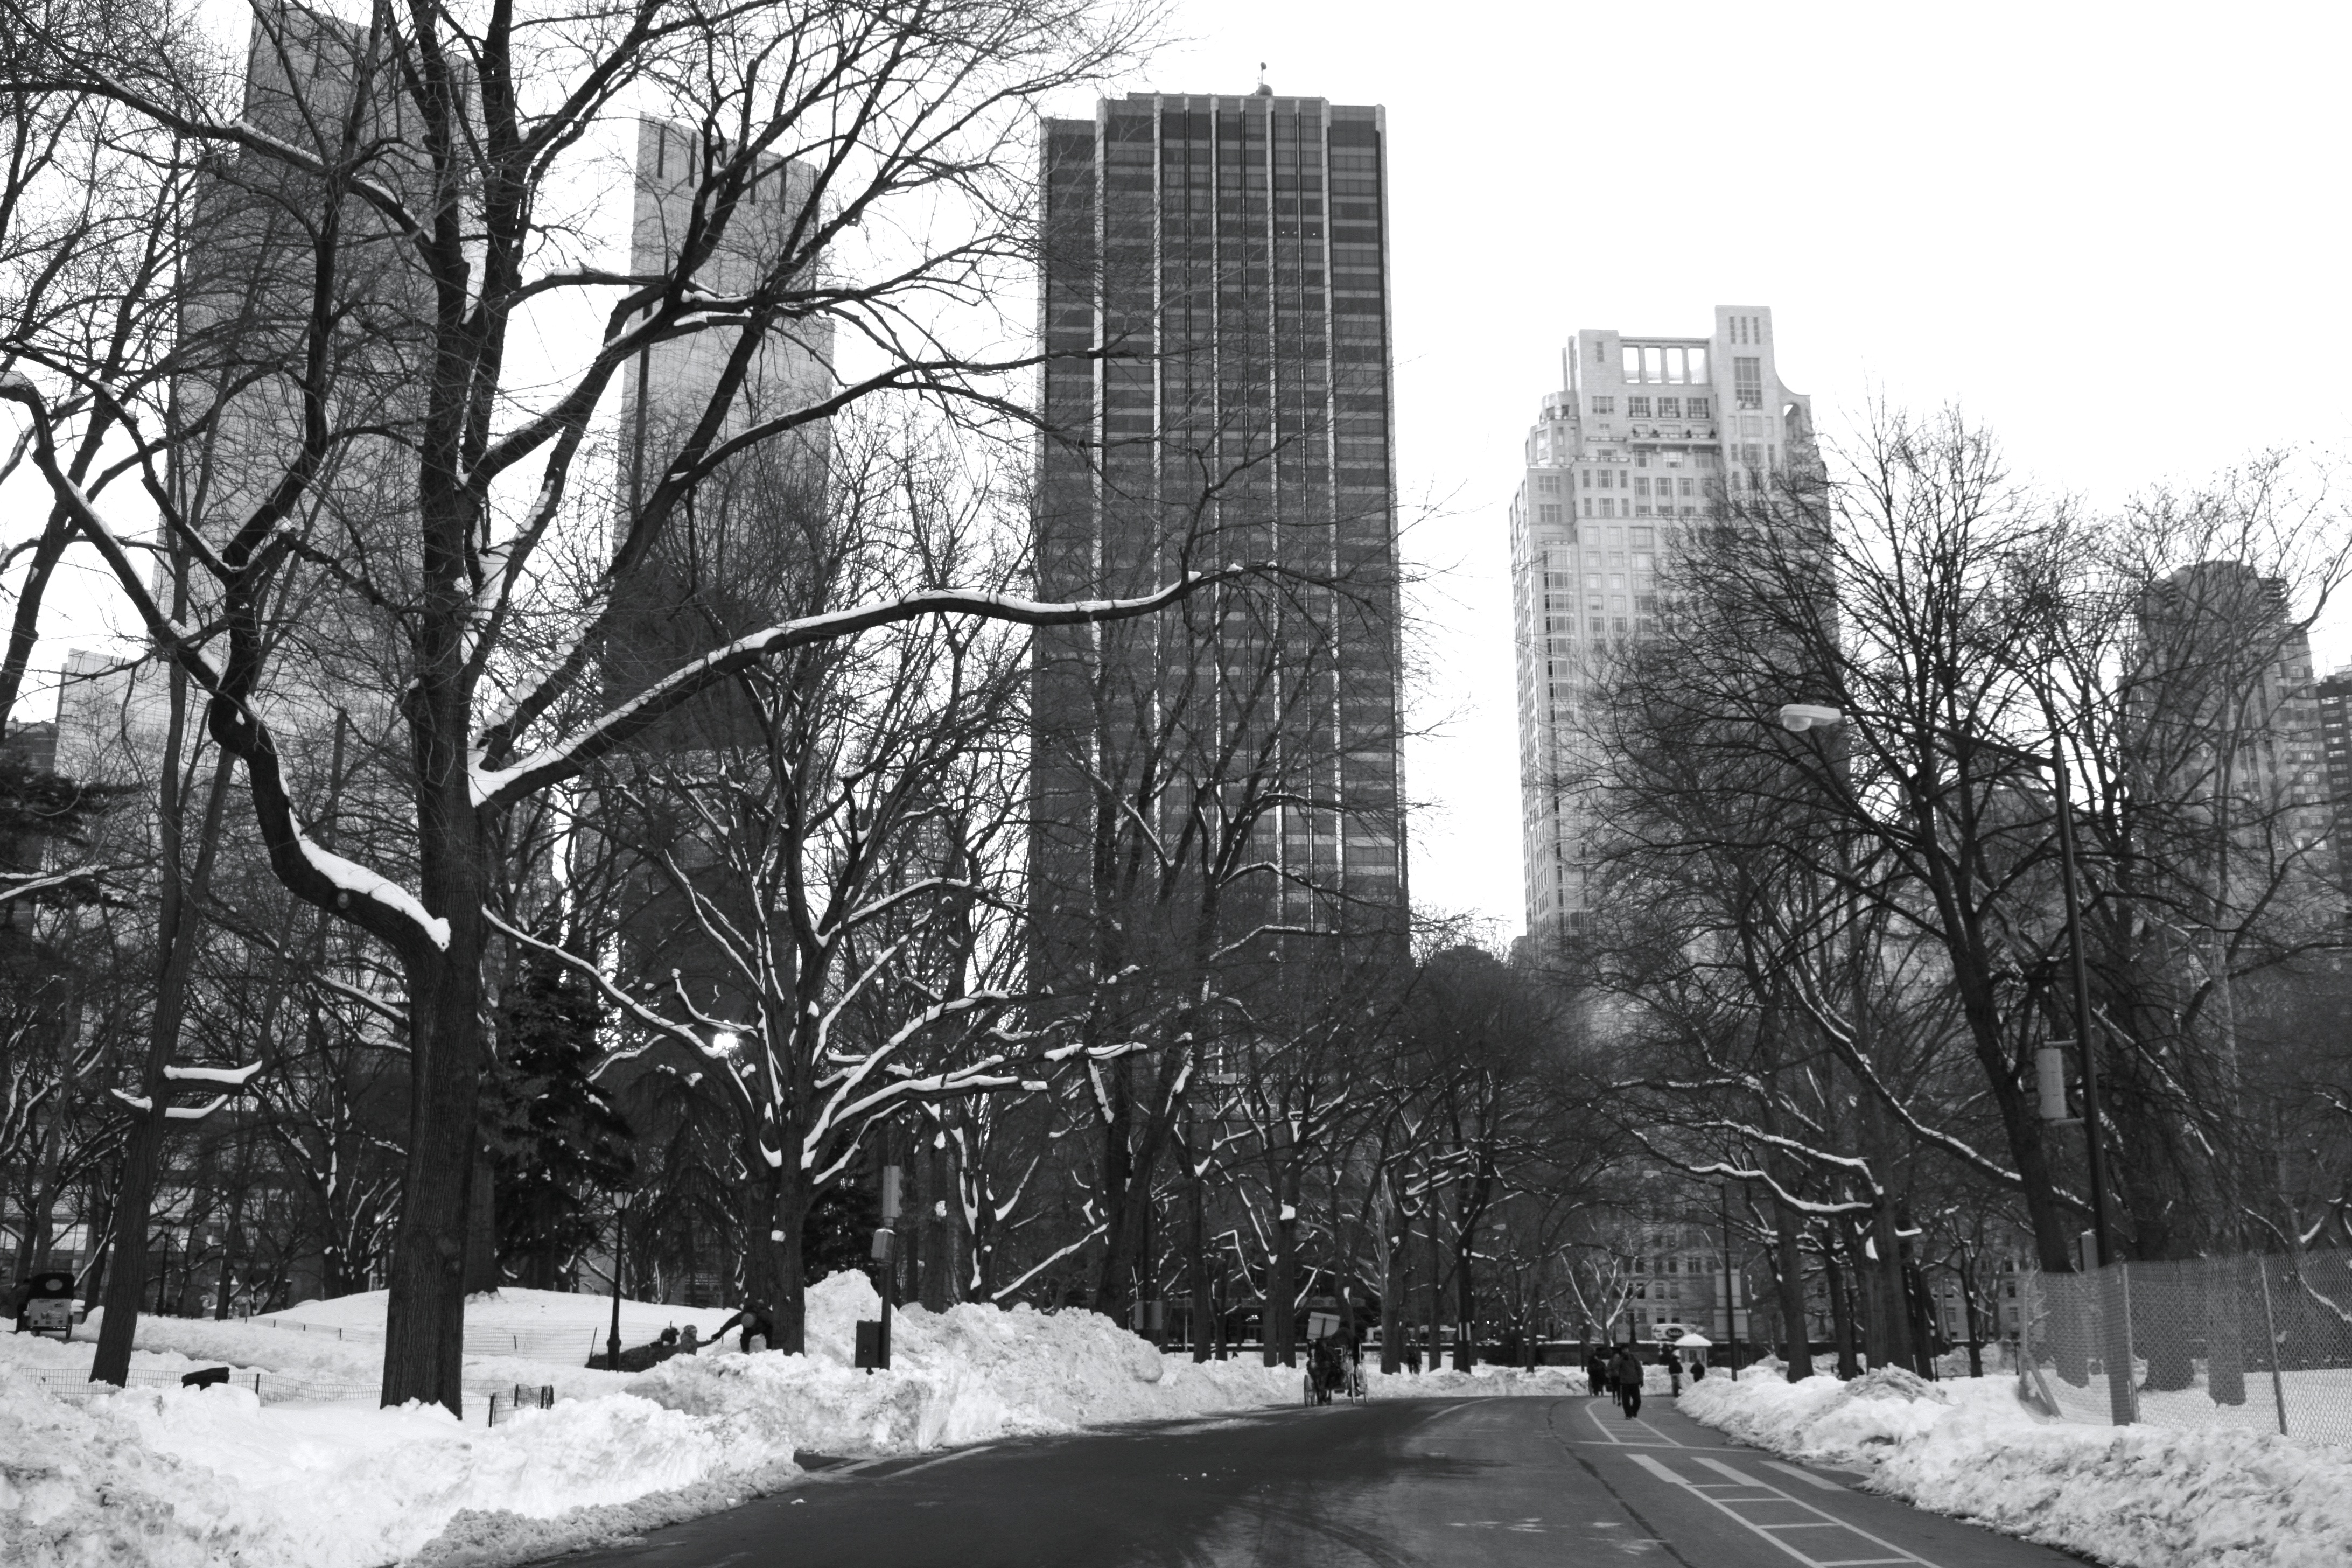
tree, snow, winter, black and white, city, manhattan, downtown, nyc, park, weather, monochrome, season, tower block, neige, newyork, newyorkcity, ny, centralpark, neighbourhood, monochrome photography, residential area